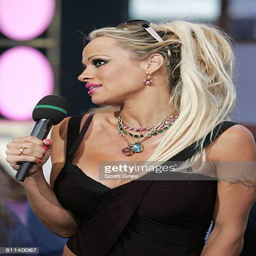
actor appears on stage during music video tv program